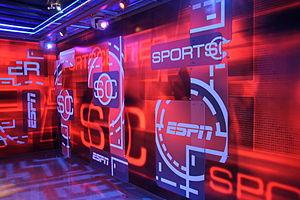
ESPN Inc. est un réseau de télévision thématique orienté sur le sport. La société est américaine mais de nombreuses filiales couvrent le monde entier. ESPN était à son origine en 1979 une association entre la Getty Oil Company et Nabisco. En 1984, la totalité des réseaux et franchises d'ESPN a été rachetée par ABC et la Hearst Corporation. À la suite du rachat d'ABC par la Walt Disney Company en 1996, la société appartient désormais à la Walt Disney Company et à la Hearst Corporation.